Geoponici

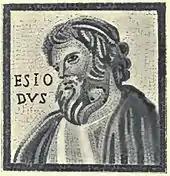
Hesiod, 3-4 c. AD.

From the writing of the Roman Varro, it is known that there were more than fifty ancient Greek authors on the subject of agriculture. Among them were Hesiod, Xenophon, Democritus, Aristotle and his pupil Theophrastus. Most of the works Varro enumerated have been lost.